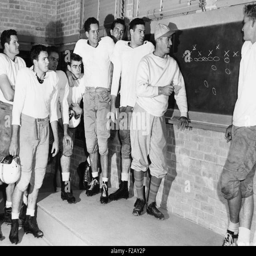
diagrams plays for the football team .